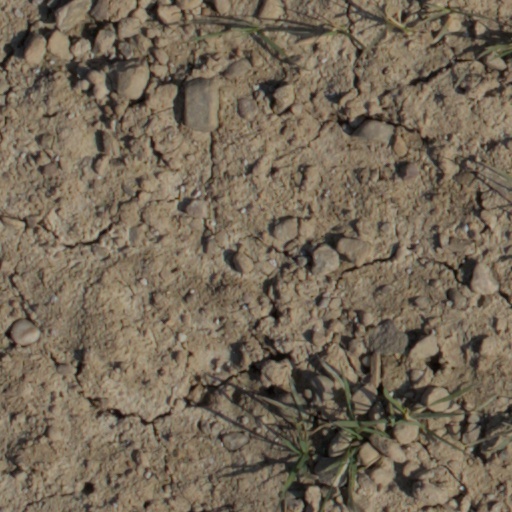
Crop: wheat